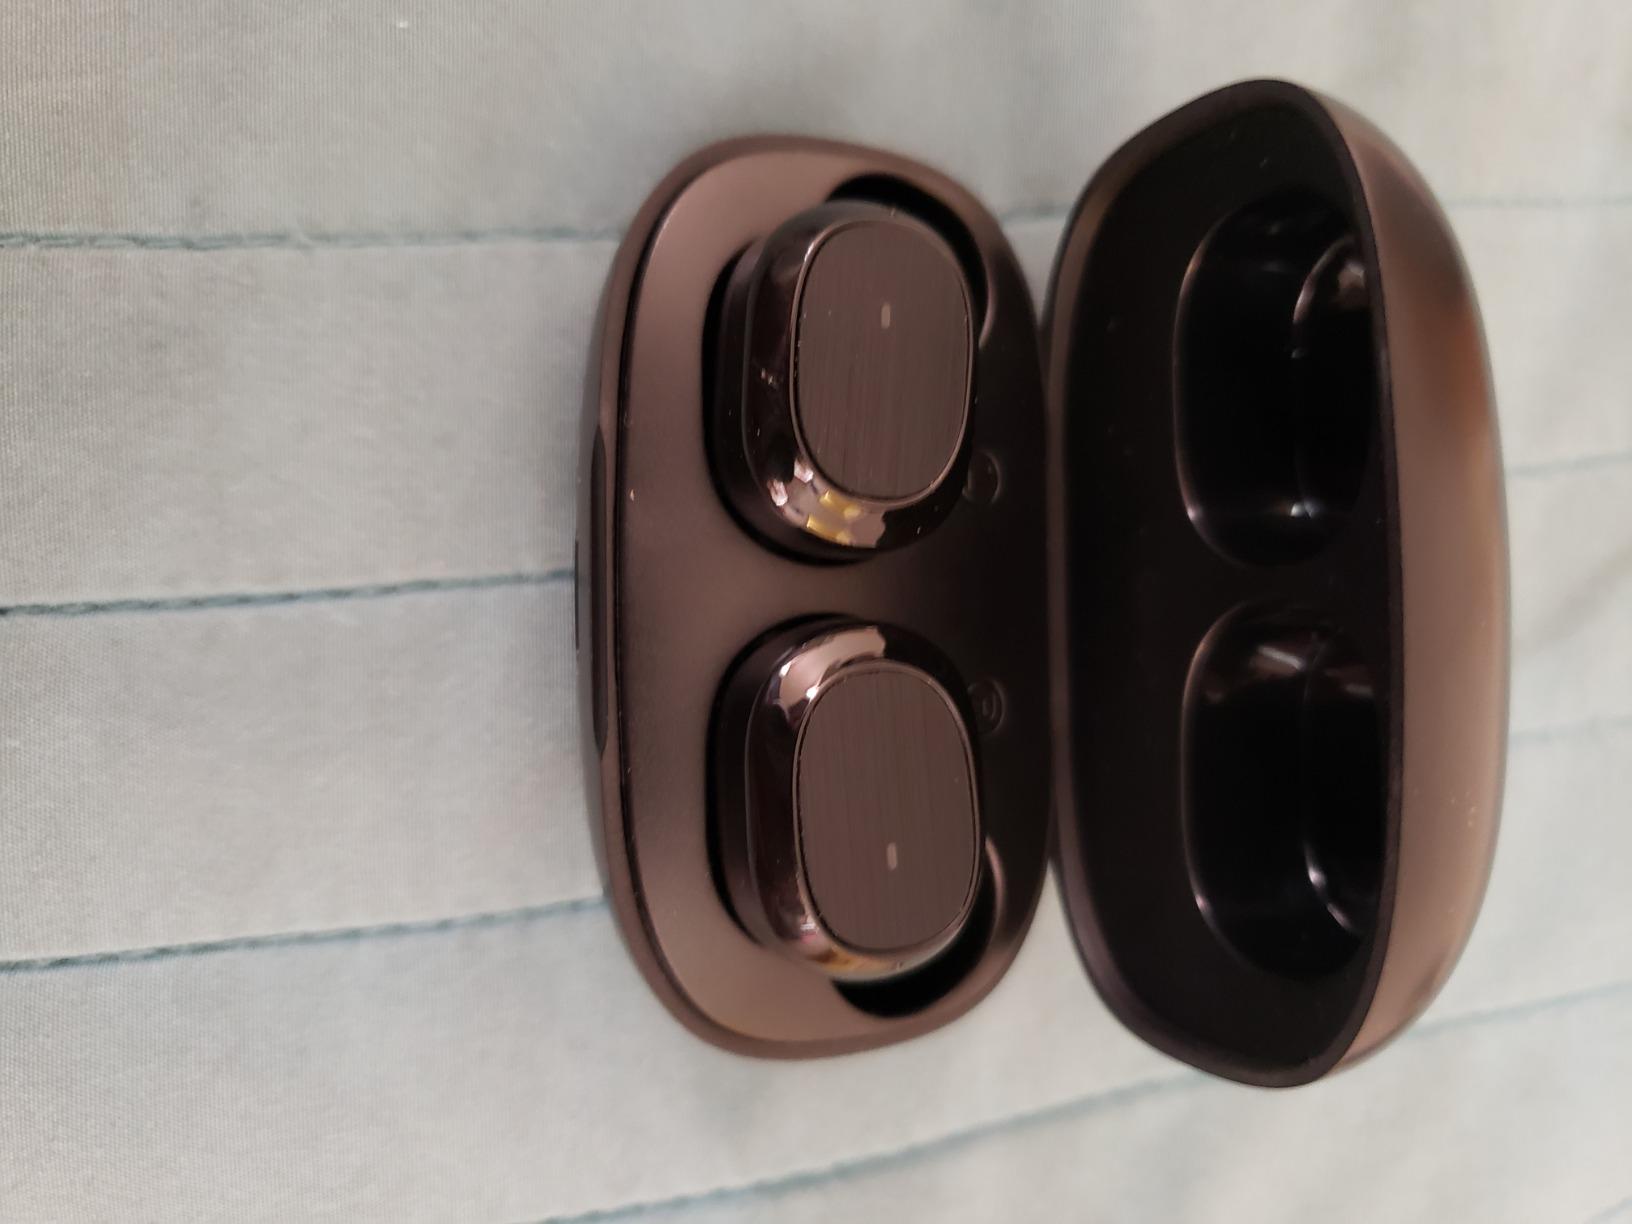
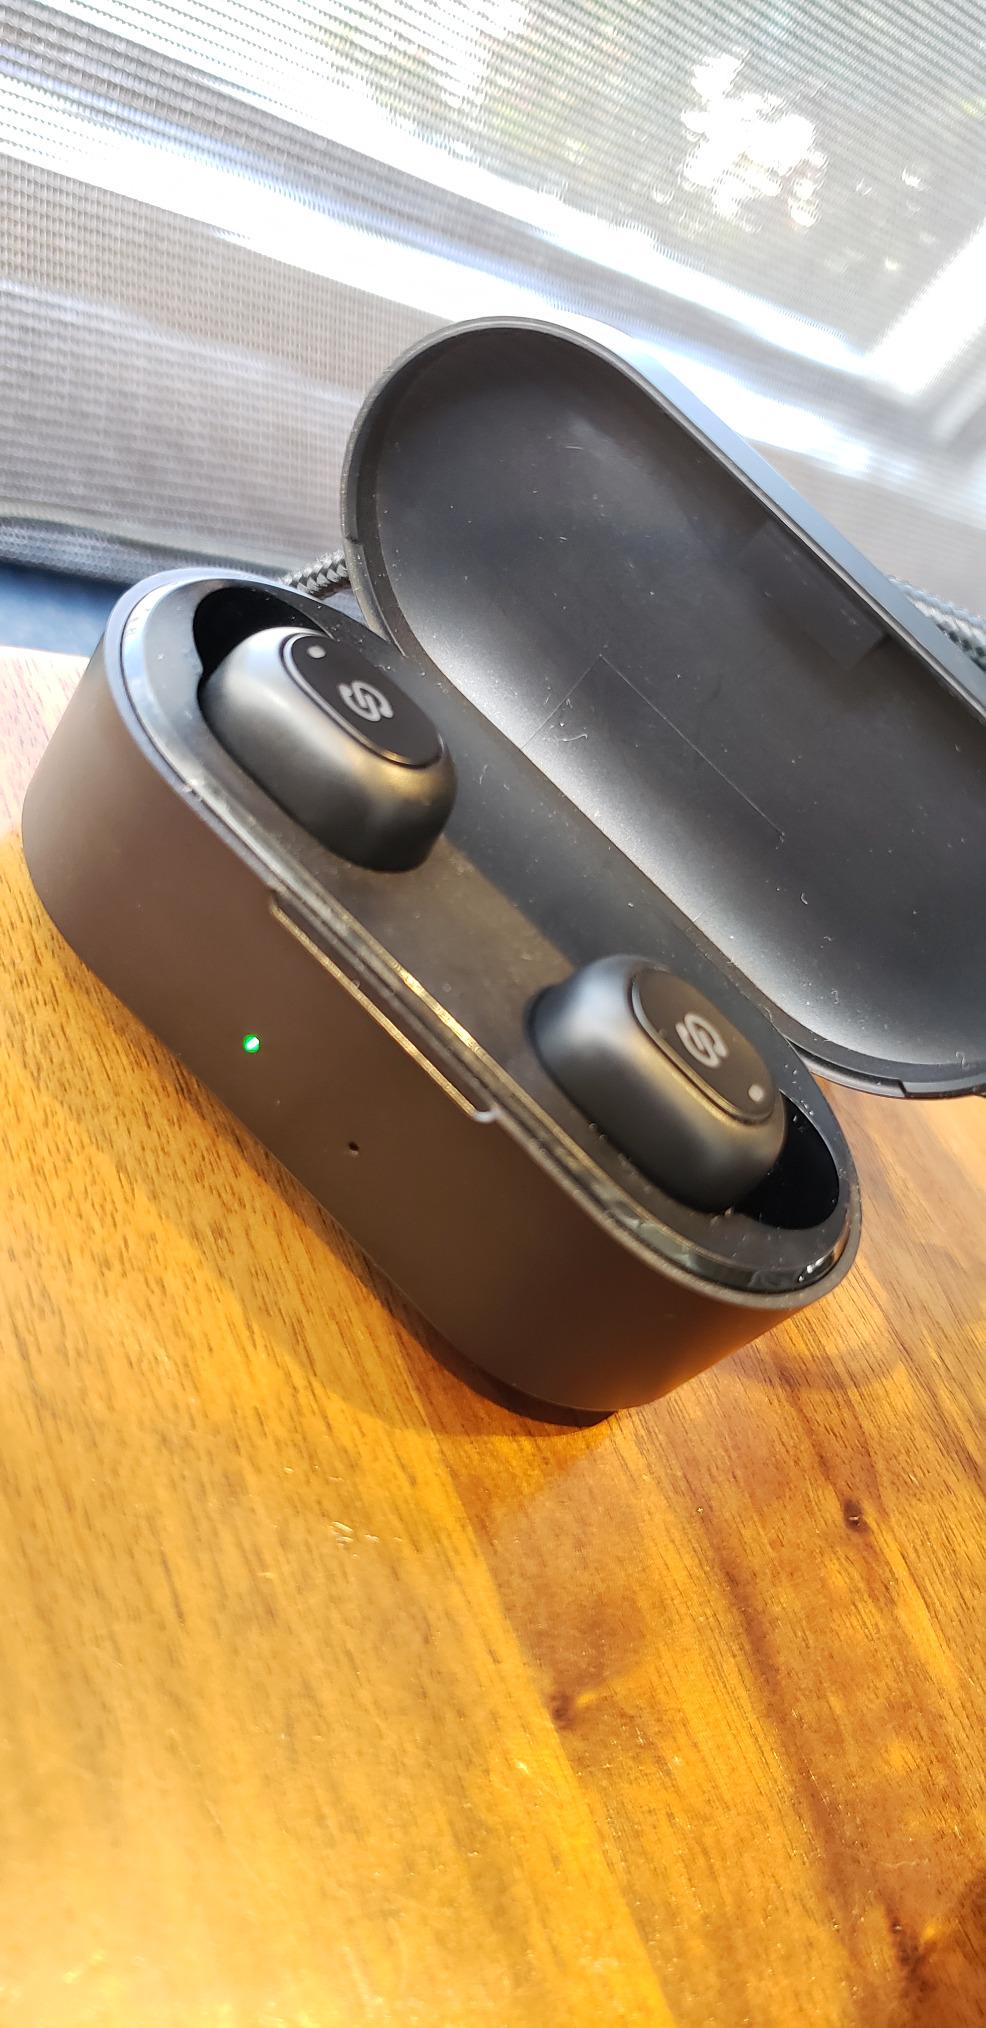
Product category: earbuds
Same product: no